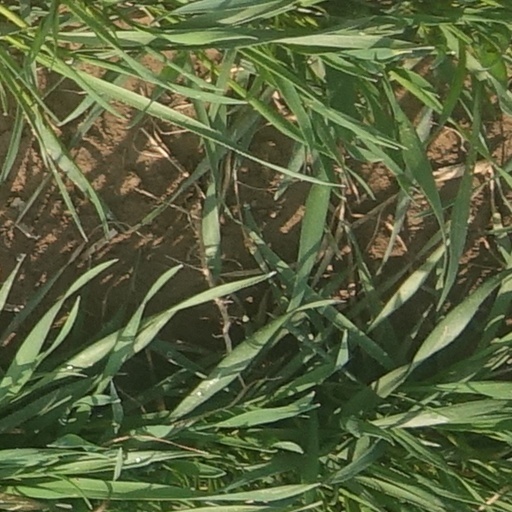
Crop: wheat